Inman Valley, South Australia

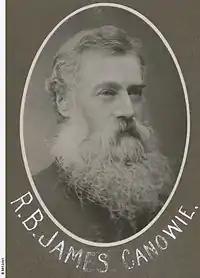
Richard Boucher James (1822–1908), photograph , State Library of South Australia

The first recorded Europeans to sight the valley were likely the party that accompanied explorer Collet Barker (but not Barker himself) in 1831. In its pristine state the valley abounded in kangaroos, which were hunted for food by early sealers and whalers at Encounter Bay.